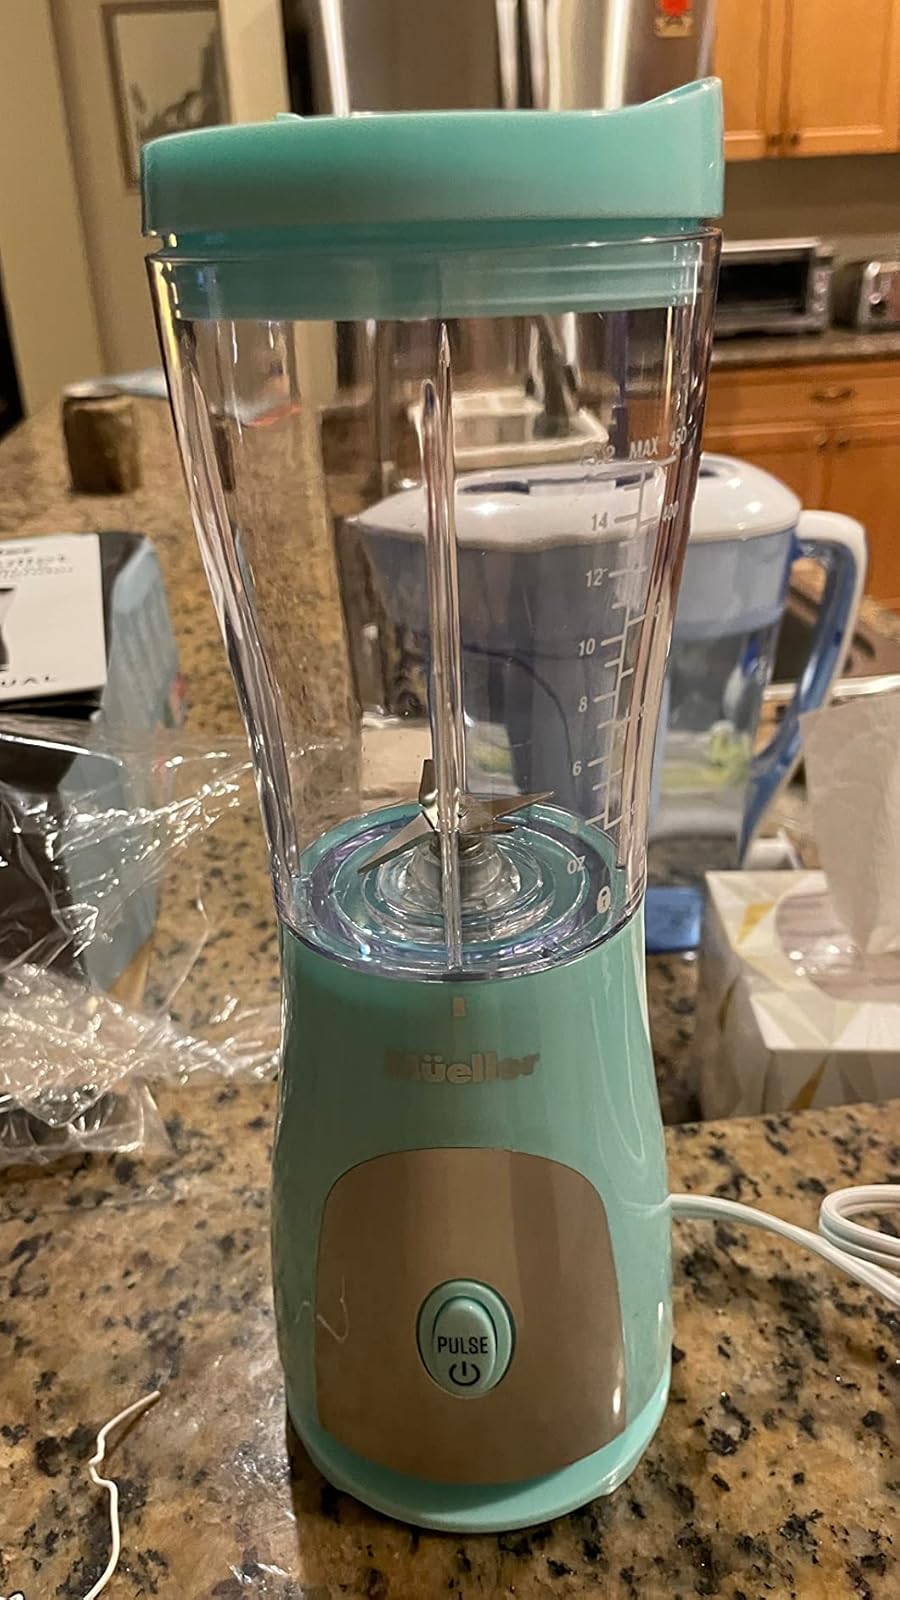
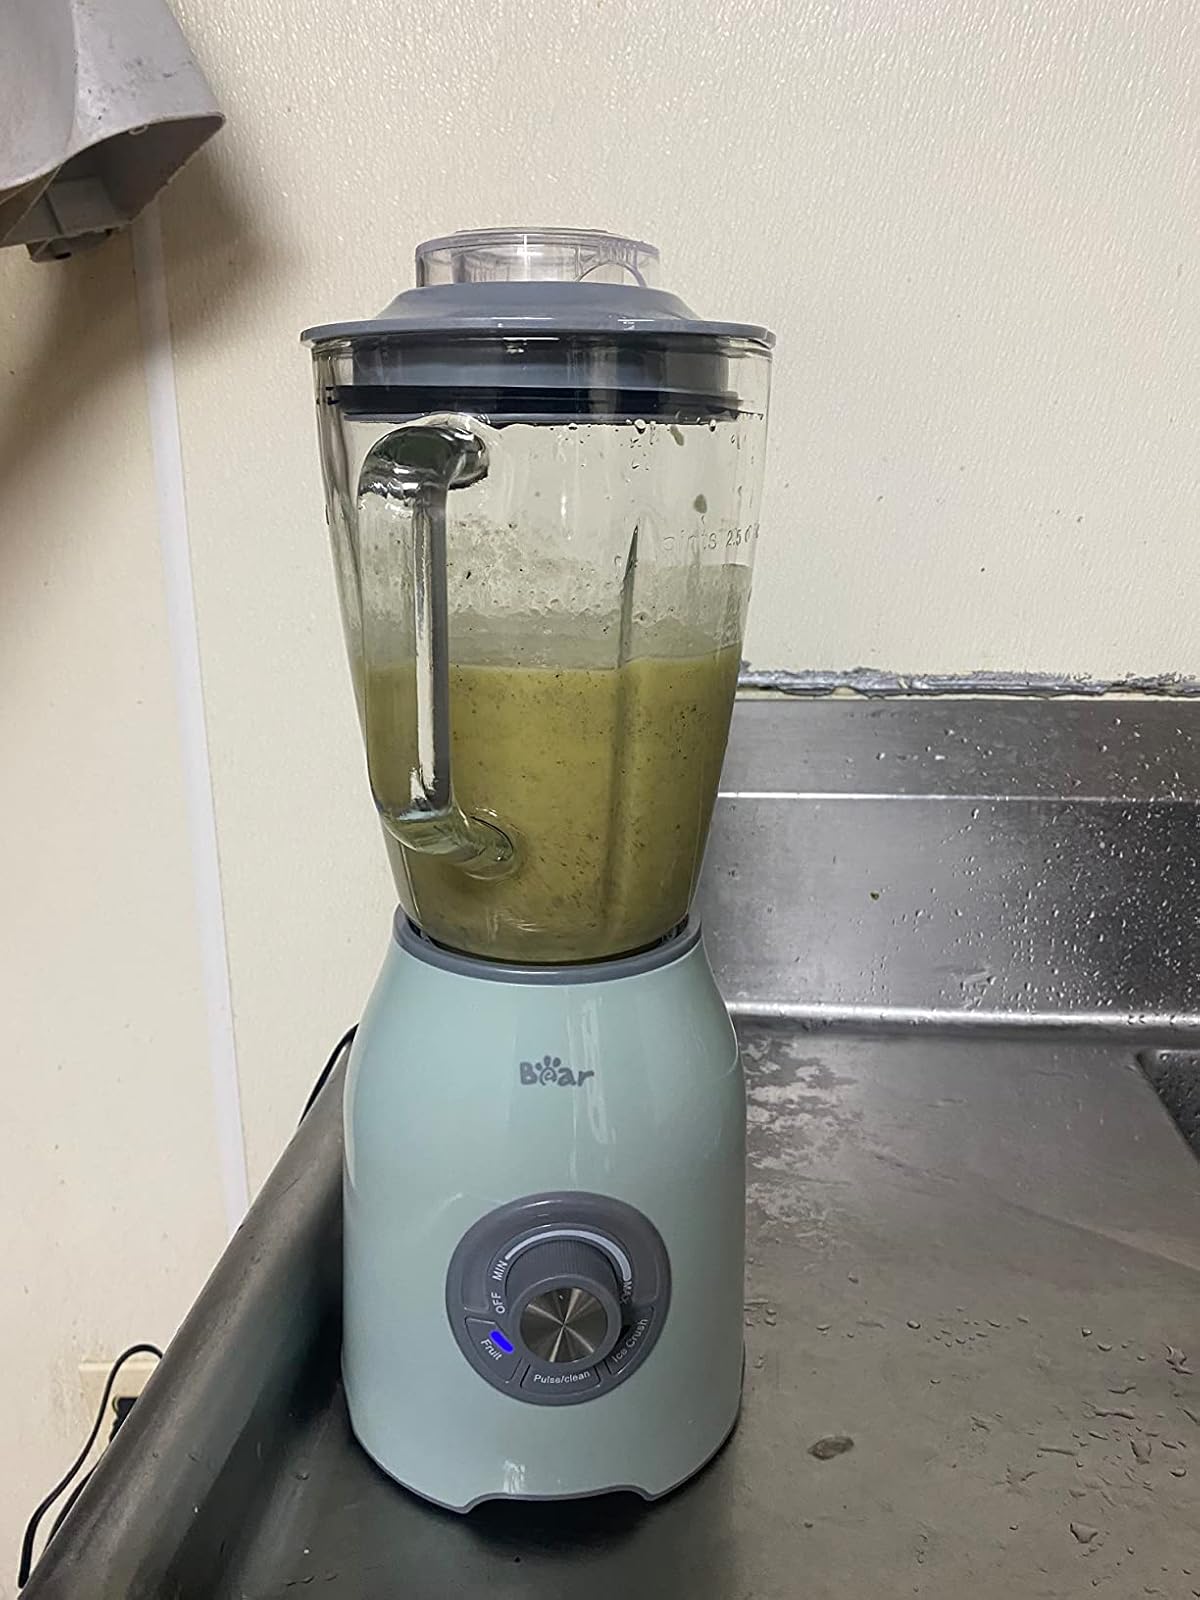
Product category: items_blender
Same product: no